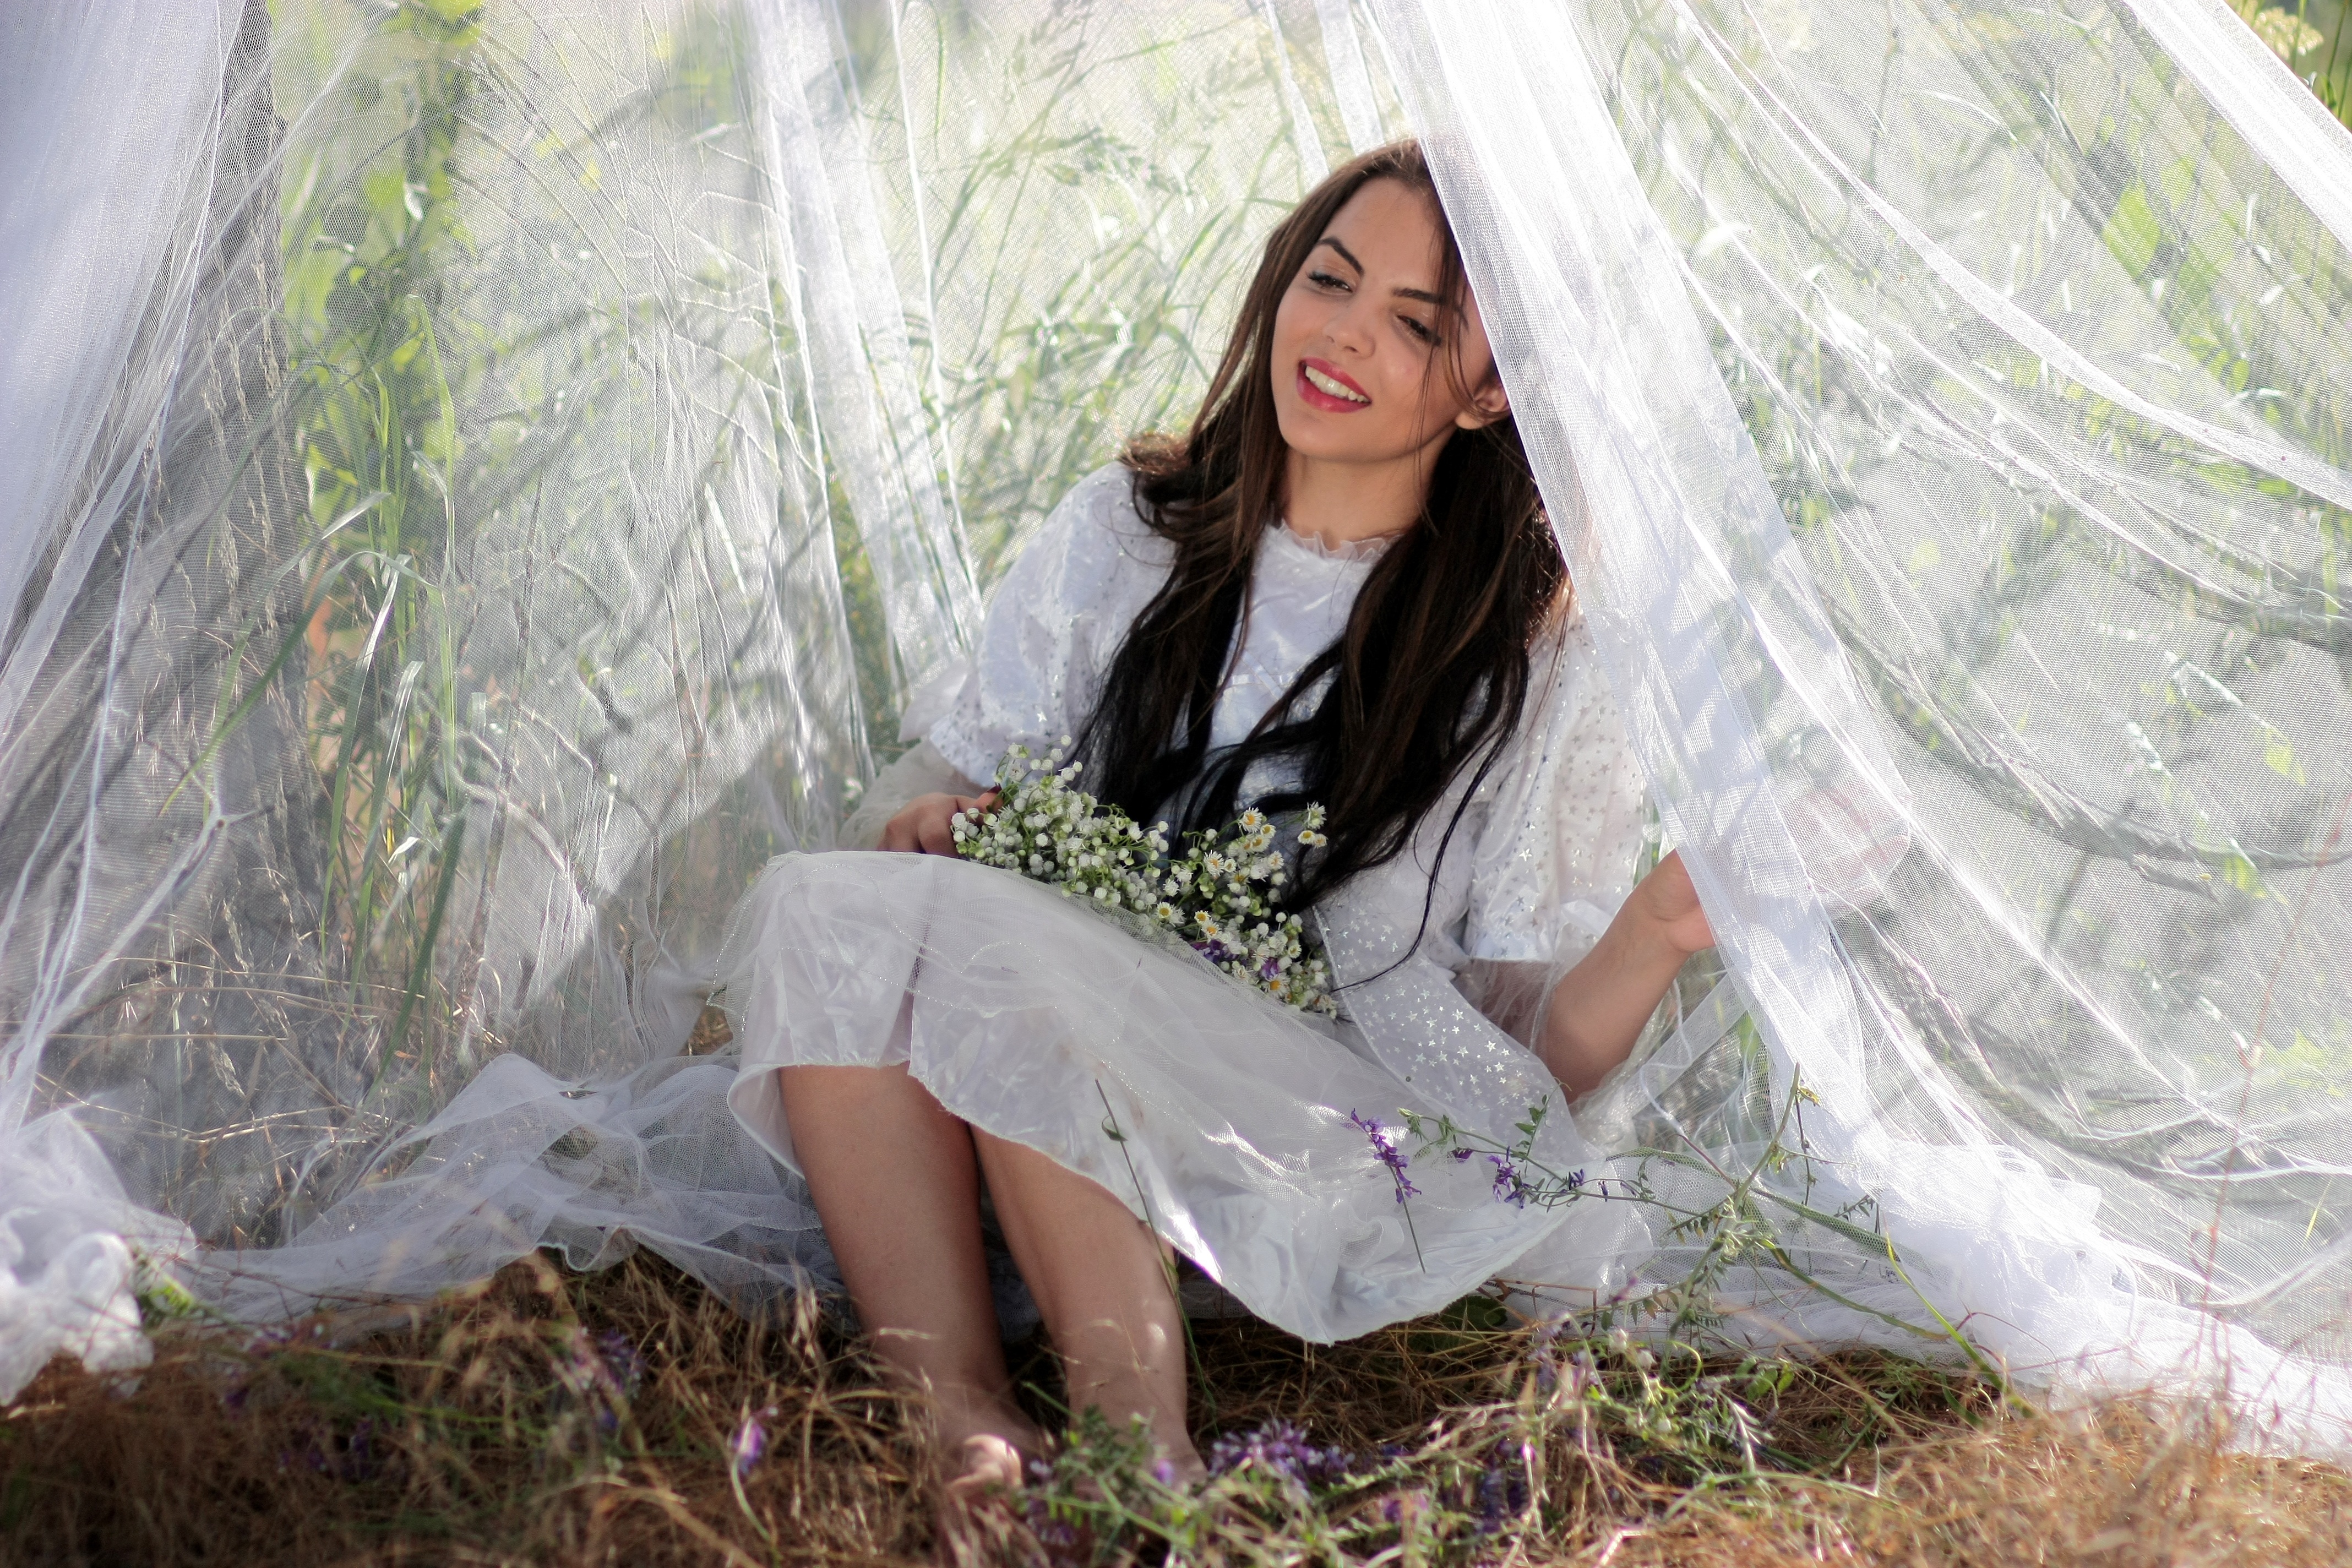
girl, woman, white, photography, leg, model, spring, fashion, lady, season, smile, long hair, dress, photograph, beauty, veil, photo shoot, portrait photography